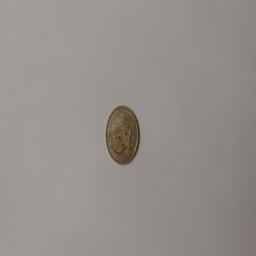
Label: 1_Old_Front